White Hart Lane

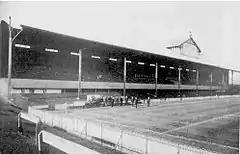
The West Stand built in 1909

White Hart Lane was redeveloped in the early 20th century, and its stands were rebuilt over a period of two and a half decades based on designs by the stadium architect Archibald Leitch. The first to be designed, the main West Stand, was a two-tiered structure with seating for 5,300 in the upper tier and a paddock in front with standing room for over 6,000. The roof covered the whole stand and featured a mock-Tudor gable, emblazoned with the club's name. At the time of its construction, it was the largest stand at a British football ground. Built at a cost of £50,000, the West Stand opened on 11 September 1909 for Spurs' first home game in Division One, which was a match against Manchester United that ended in a 2–2 draw. The central section of the East Stand was also covered in 1909; two years later its wooden terrace was replaced by an enlarged concrete terrace, with the roof extended to cover the whole stand. With further expansion of the banking at the two ends, the stadium capacity increased to over 50,000 by the onset of the First World War. During the war, the stadium was taken over by the Ministry of War and the East Stand was turned into a factory for making gas masks, gunnery and protection equipment.